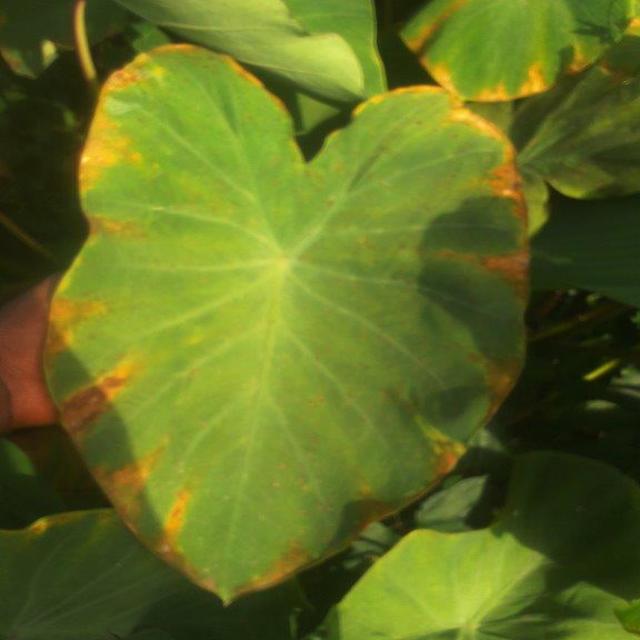
Label: Mid_Blight